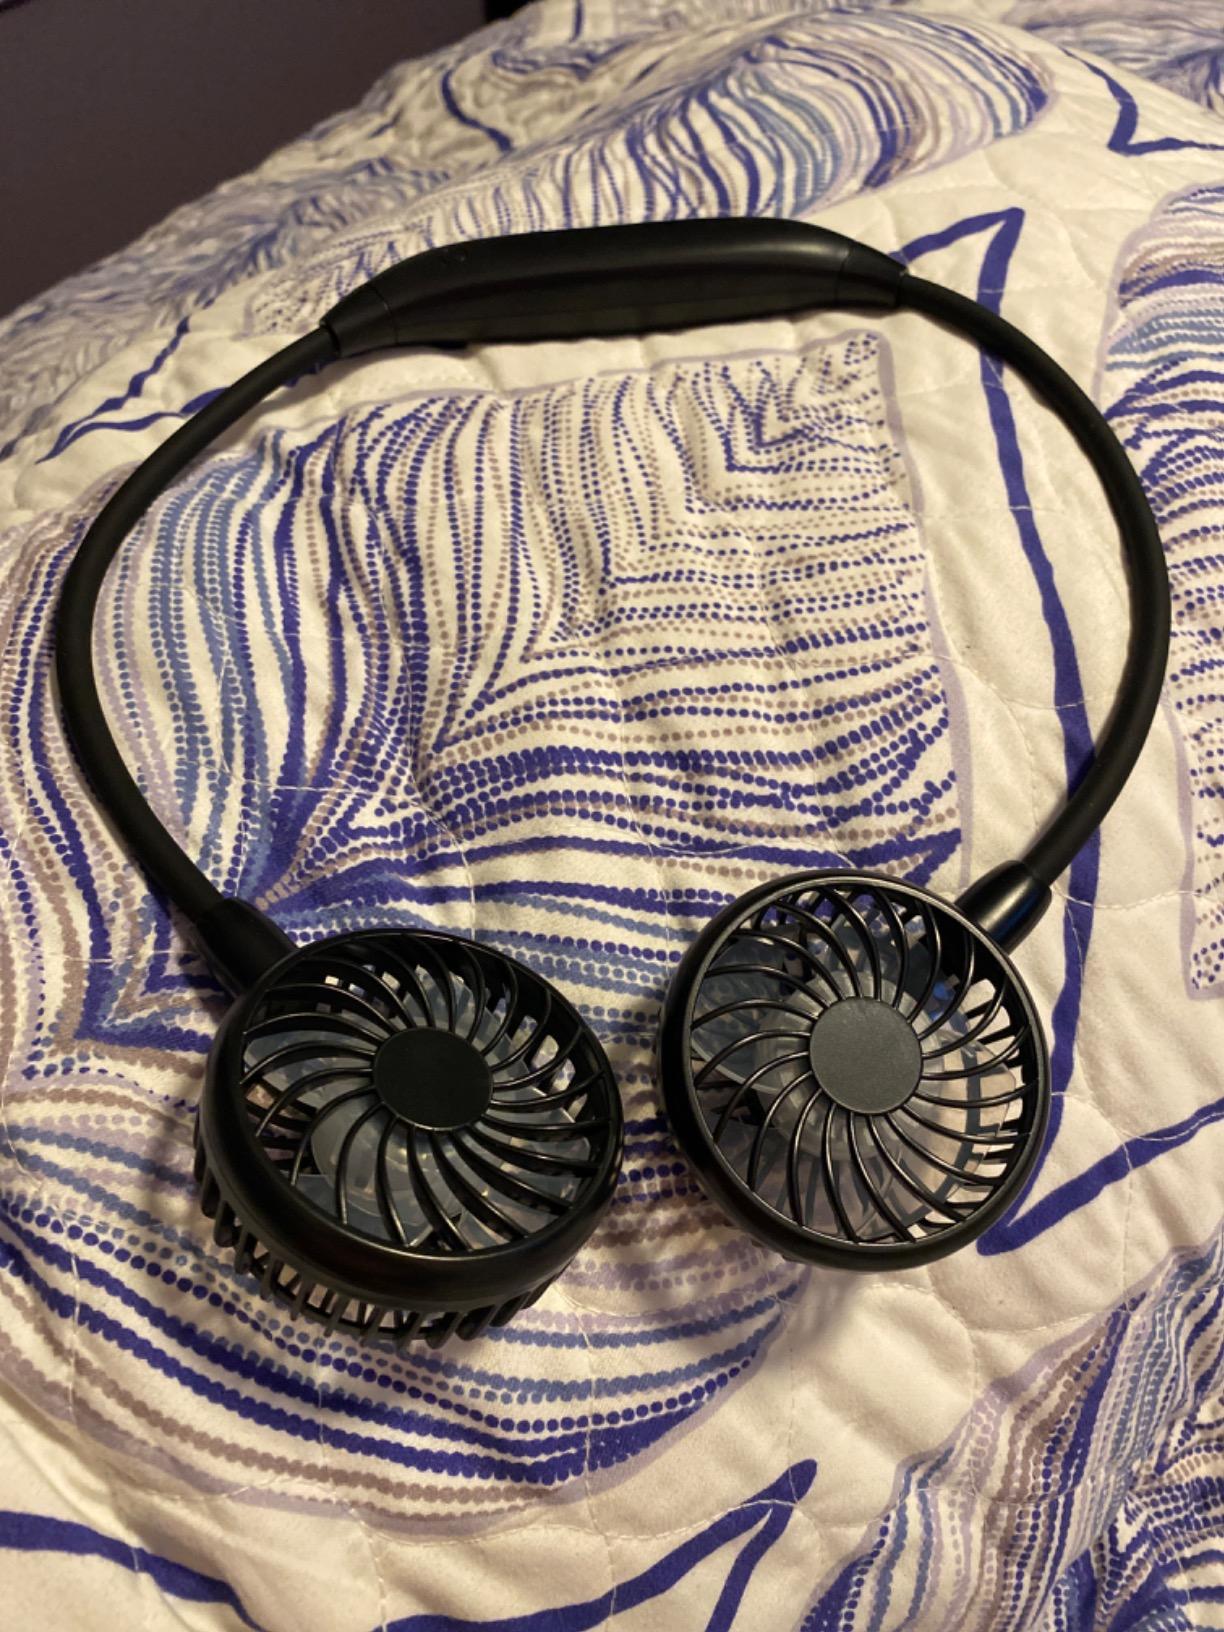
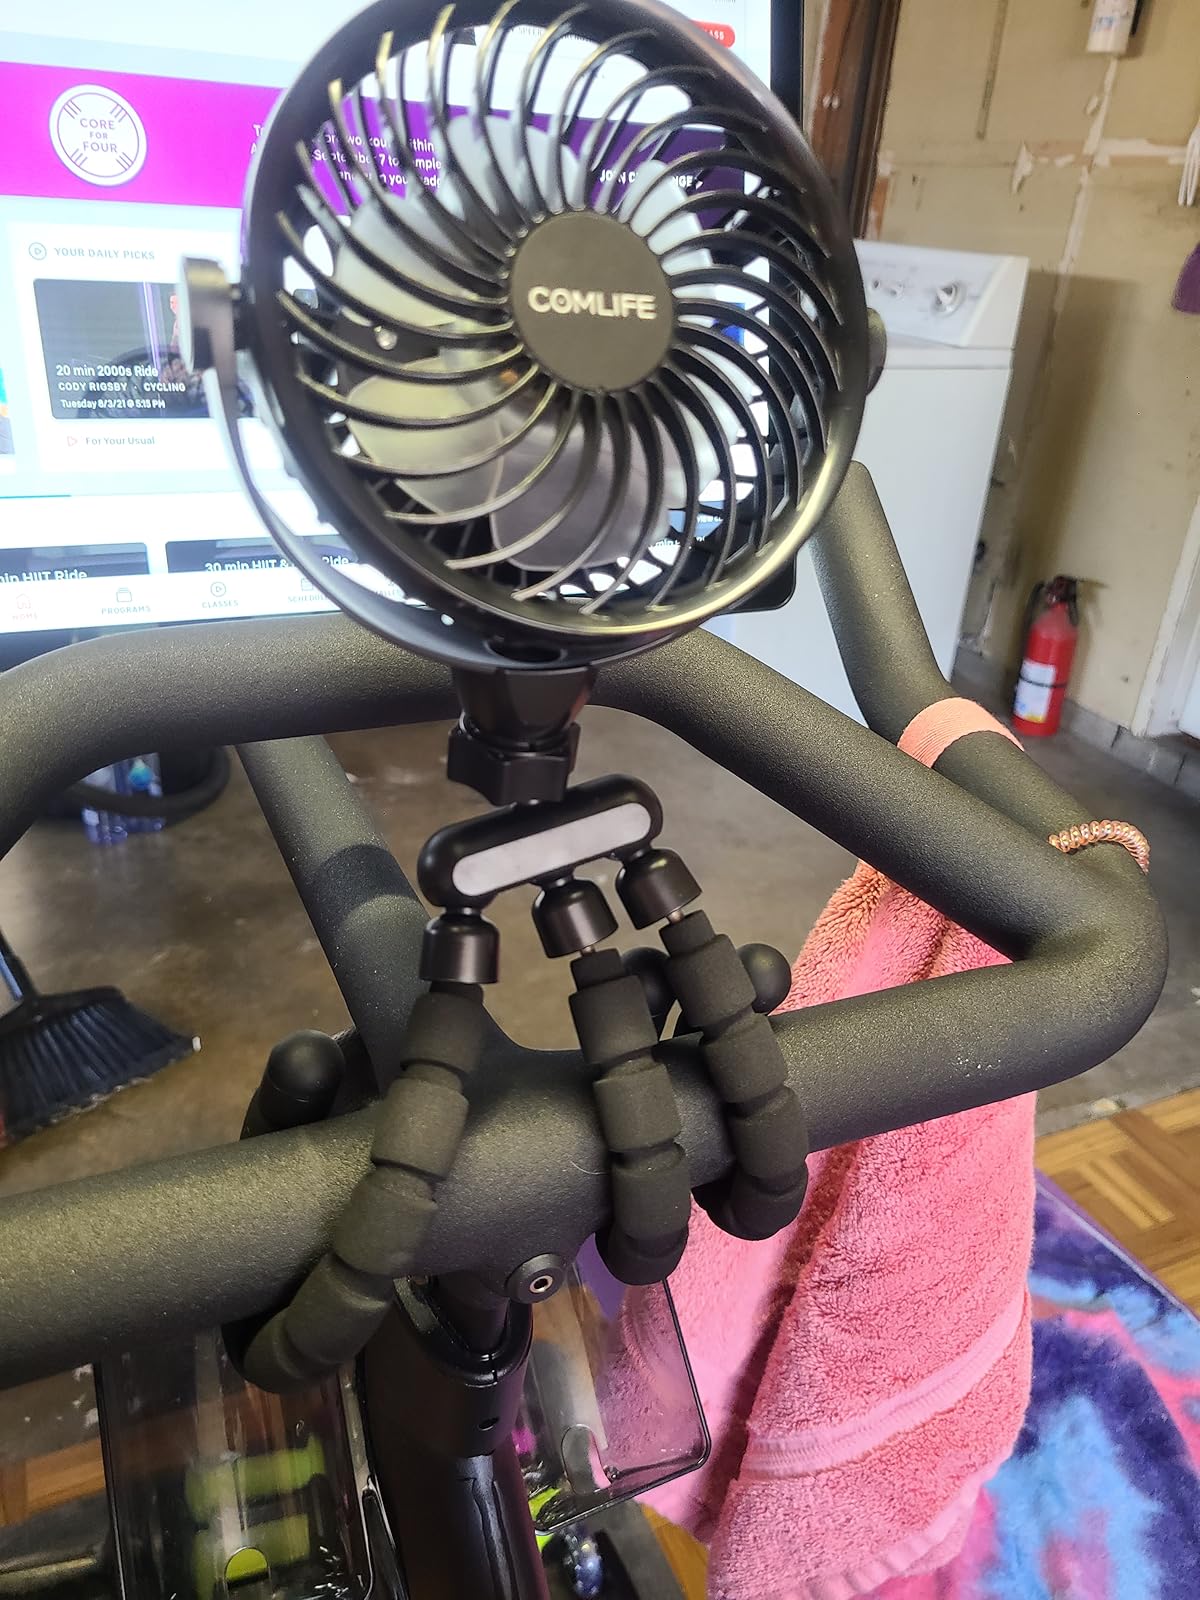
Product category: fan
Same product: no